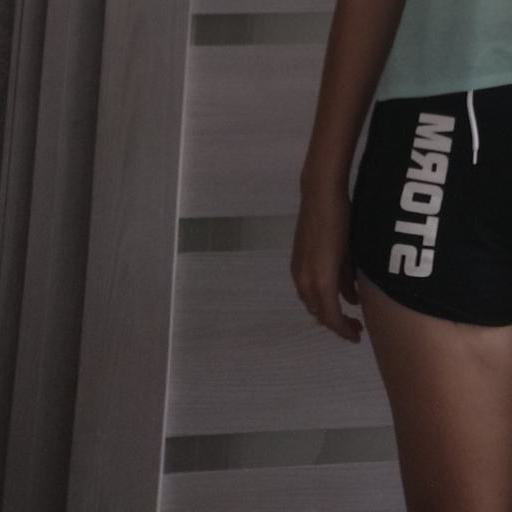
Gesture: no_gesture